Gene Richards (baseball)

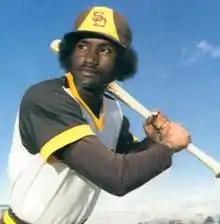
Richards in 1978

In 1977, he made his major league debut with San Diego and set a then modern-day MLB rookie record with 56 stolen bases during the season, surpassing the previous mark of 49 set by Rollie Zeider in 1910 and tied by Sonny Jackson in 1966. He finished the season batting .290, and finished third in the voting for the National League Rookie of the Year Award. In 1980, Richards was tied for 22nd place in MVP voting after he led the league in singles with 151, and set a then-Padres single-season record with 194 hits, broken by Tony Gwynn in 1984.